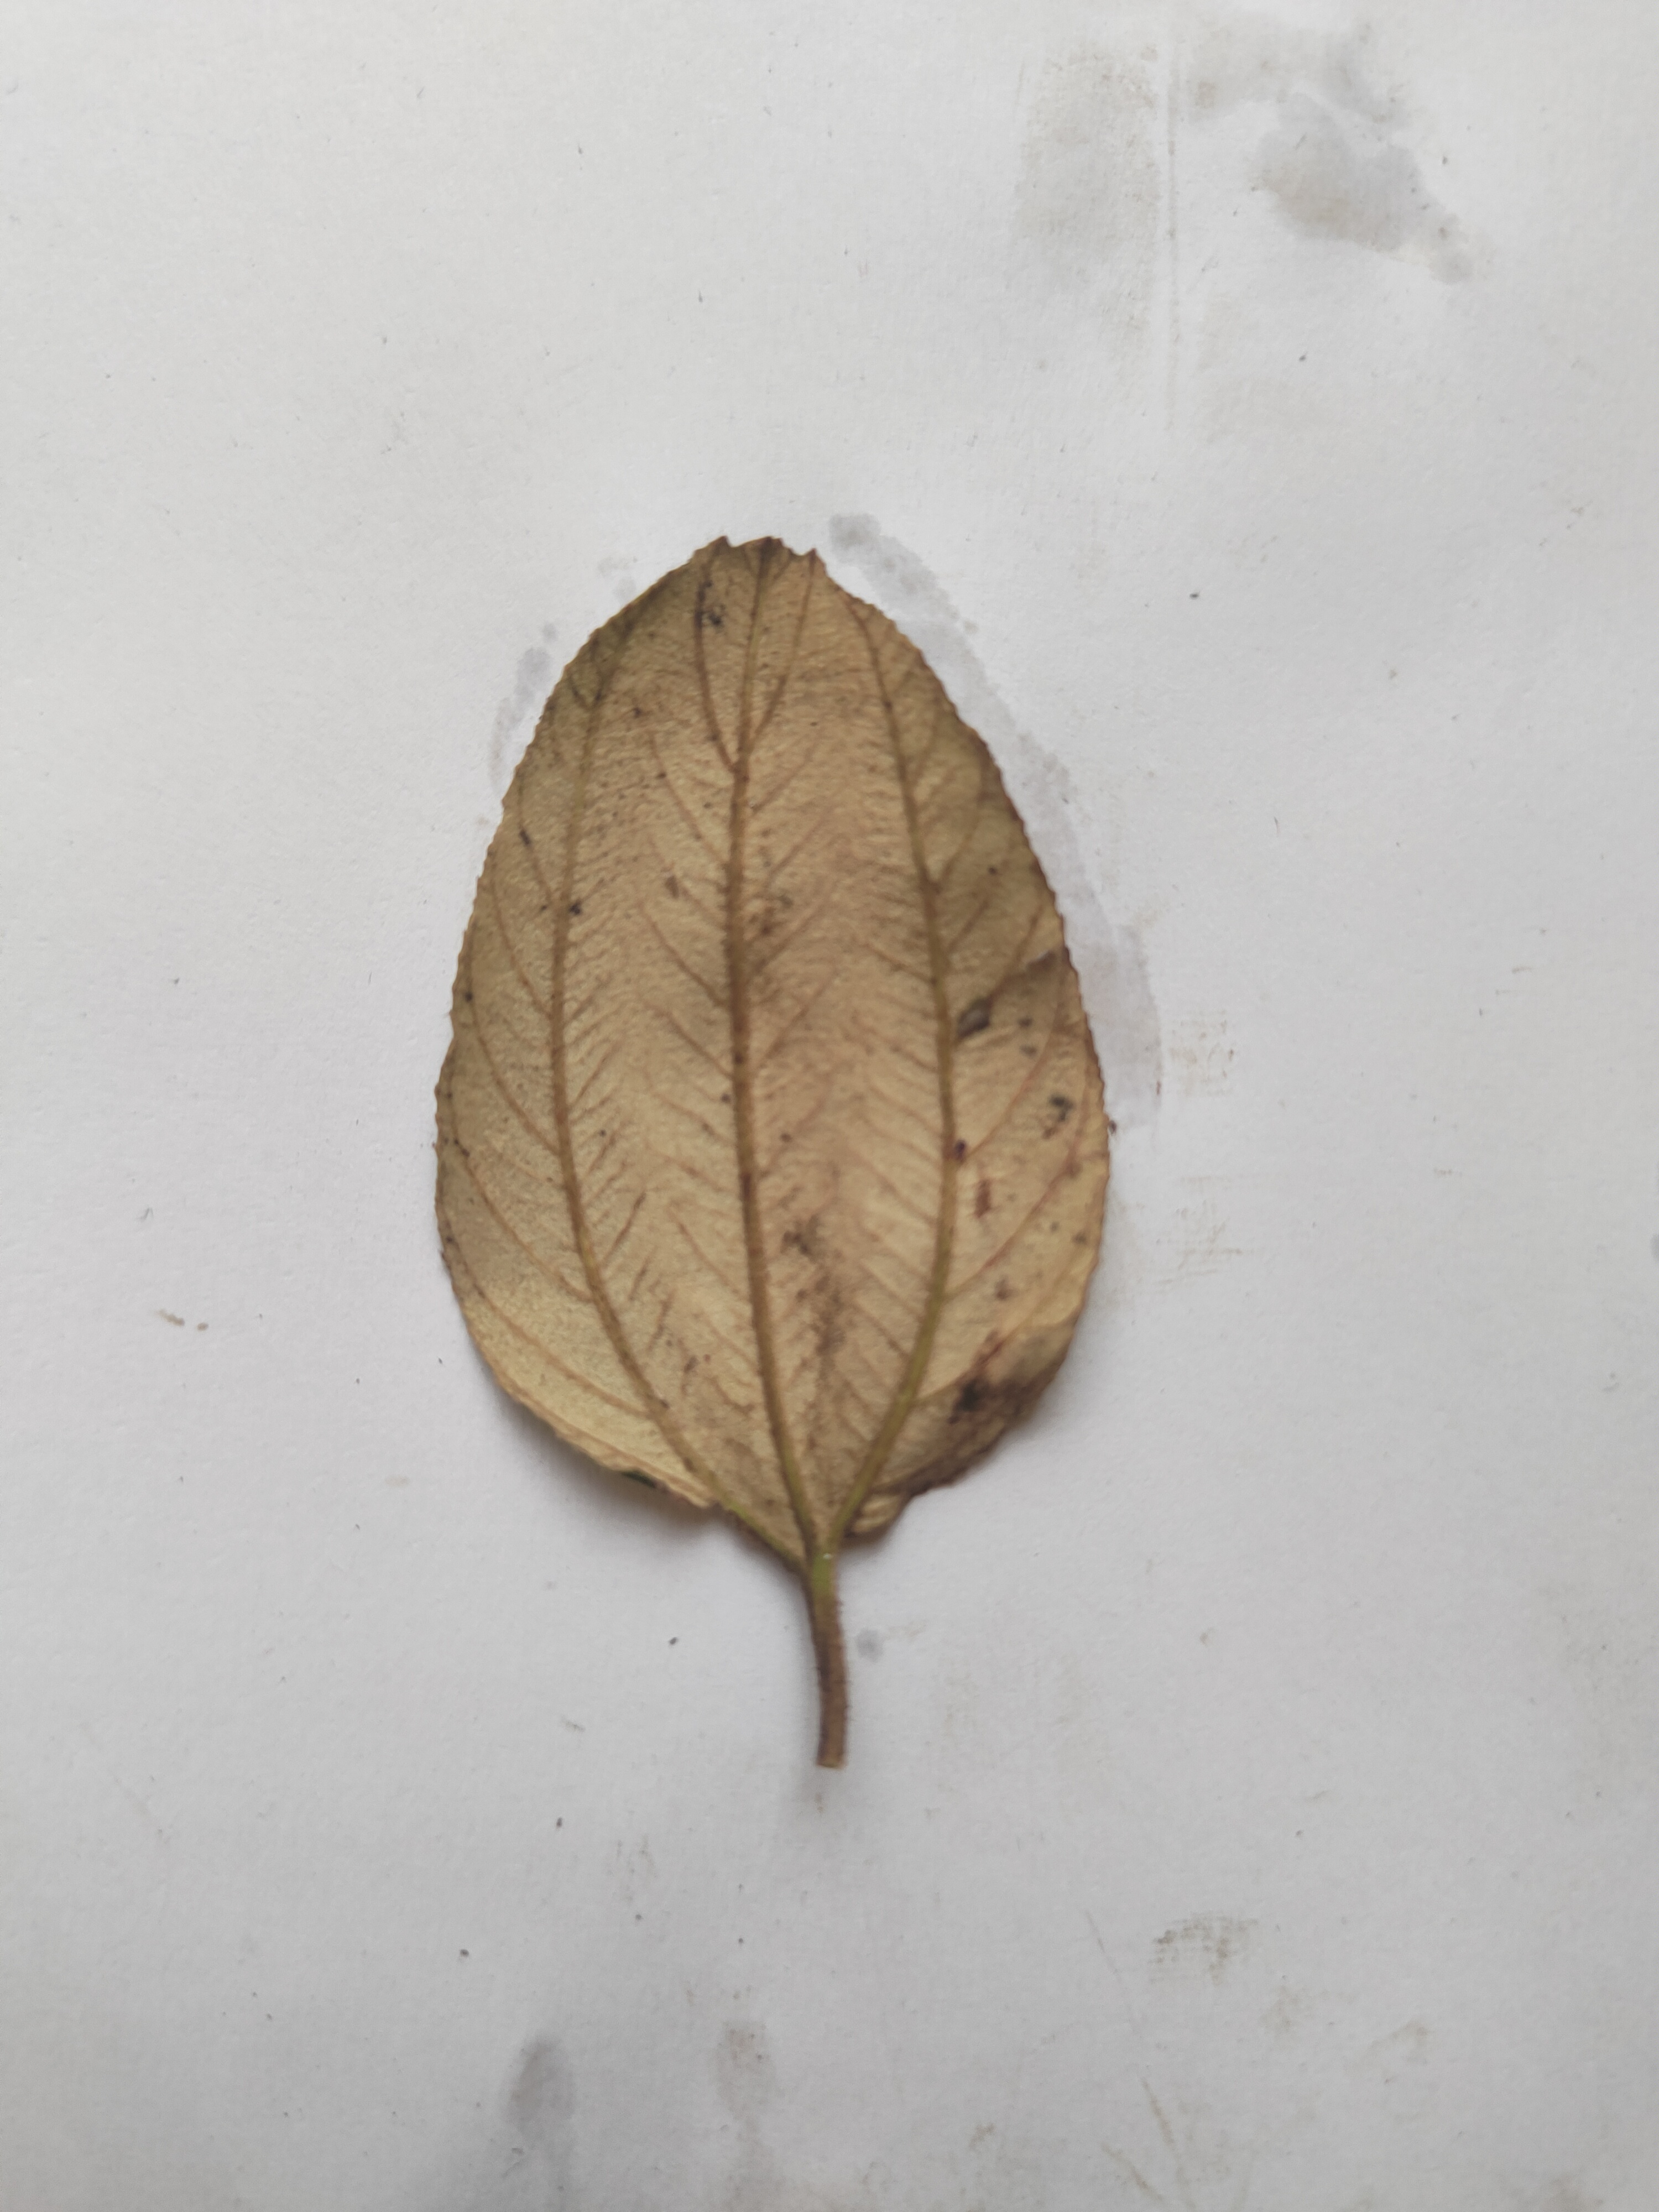
Leaf variety: Plum